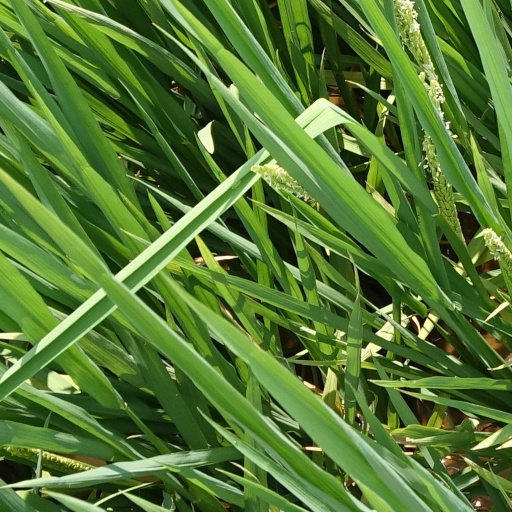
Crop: rice